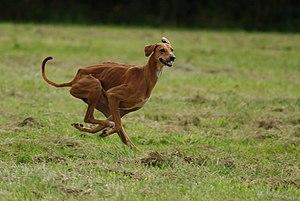
Fahim Kel Az'Amour en Pvl
L'Azawakh, Azawagh ou Oska est un lévrier originaire d'une région sahélienne comportant une partie du Mali, de l'Algérie, du Niger et du Burkina Faso. Il tire son nom de la vallée de l'Azawagh, un vaste territoire situé près du plateau central du Niger et de la frontière du Mali. On l'appelle aussi Lévrier Touareg, Sloughi Touareg, ou encore Lévrier du Sud saharien. Son nom d'origine en langue touarègue est oska, terme qui signifie « lévrier » et qualifie aussi une personne, un animal ou une chose digne d'éloge.